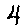
Label: 4